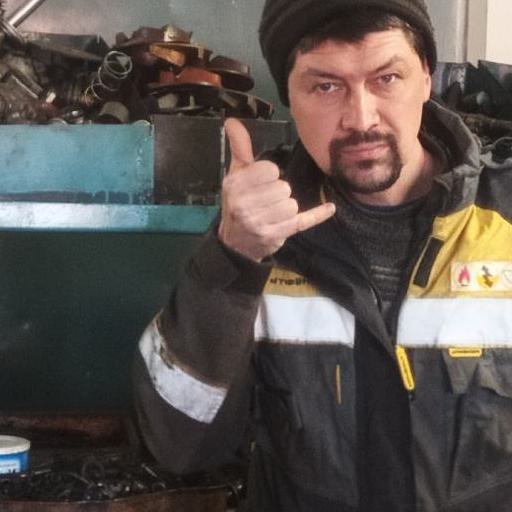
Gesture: call